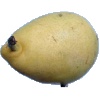
Label: Pear 2